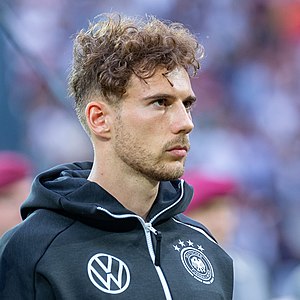
Leon Goretzka
Leon Christoph Goretzka, er en tysk fodboldspiller. Han spiller for Bayern München i Bundesligaen.